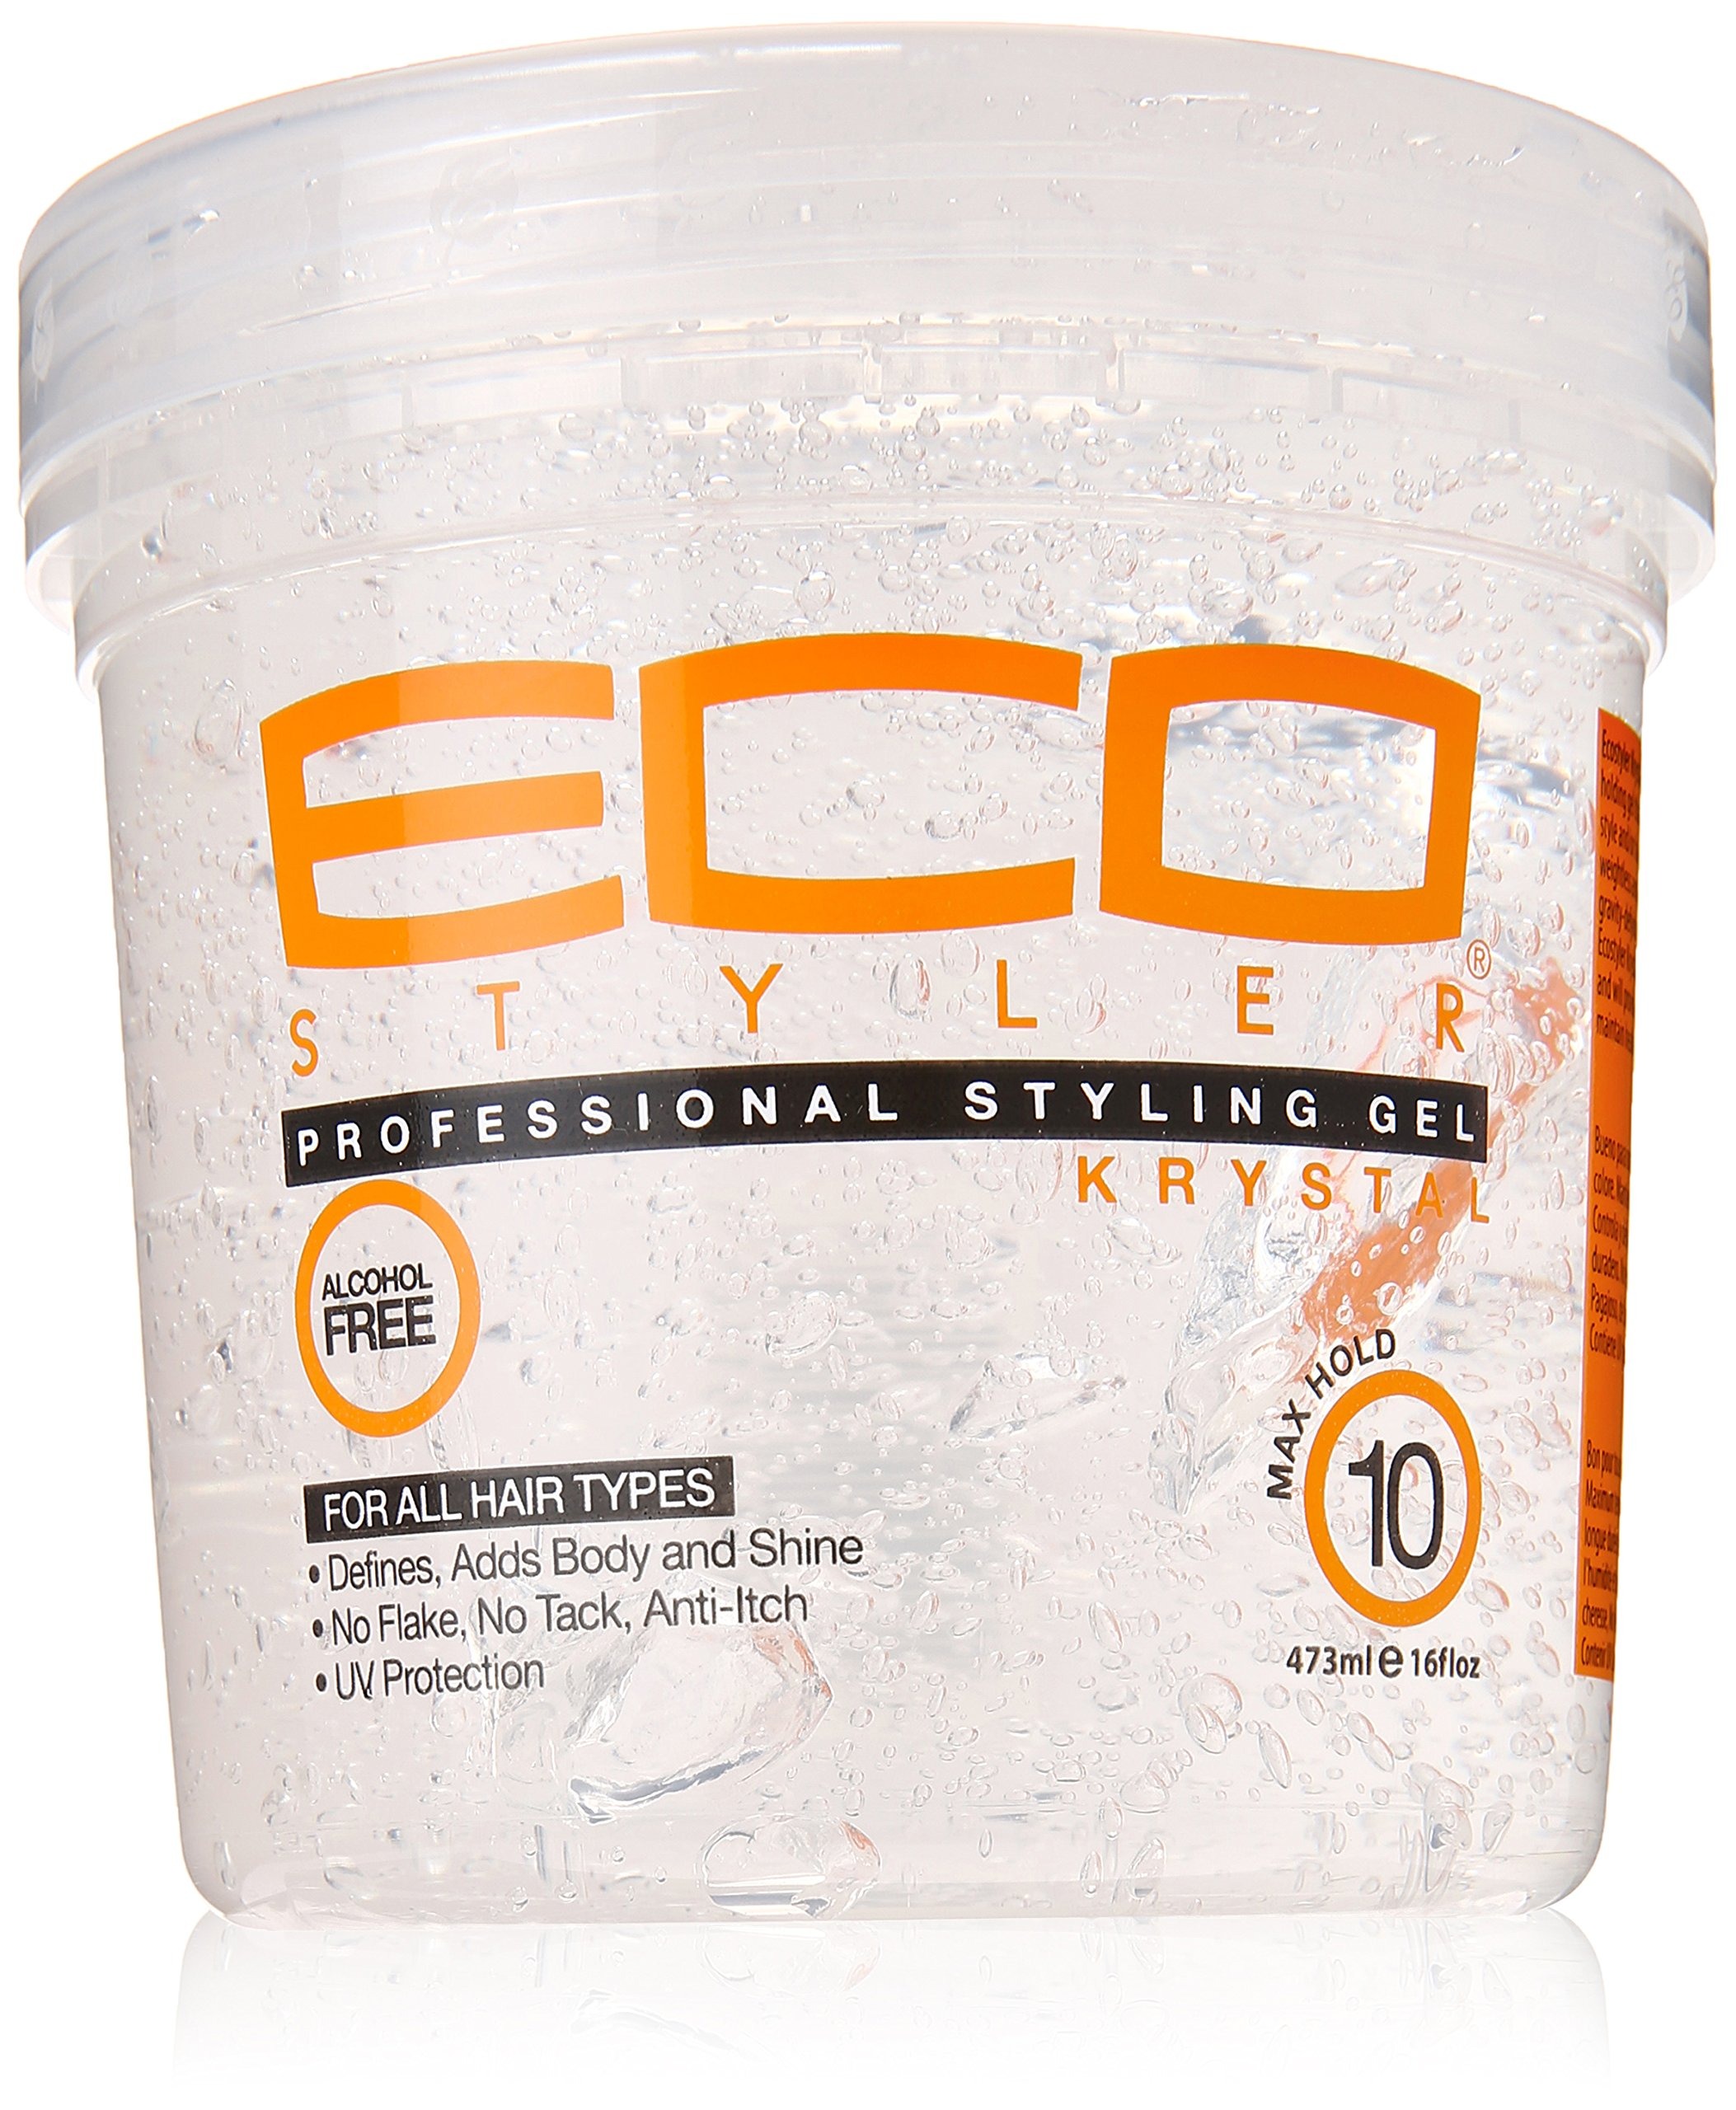
Item Name: ECO Krystal Styling Gel, 16 Ounce
Bullet Point 1: Added moisture helps maintain healthy hair
Bullet Point 2: No flakes, no tack, anti-itch formula
Bullet Point 3: Ideal for any hairstyle or hair color
Value: 16.0
Unit: Fl Oz

Price: 4.59